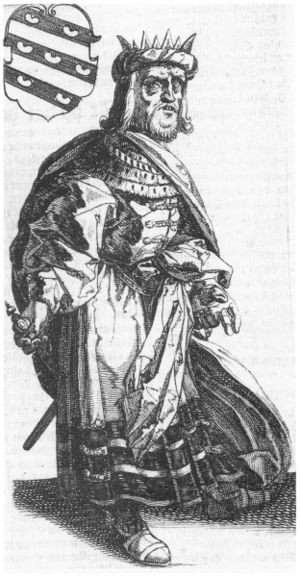
Radbod / Familie og efterslægt
Radbod skildret i det 17. århundrede.
Radbod, Radboud eller Redbad var konge i Frisland fra ca. 680 til sin død. Han er ofte betragtet som den sidste uafhængige hersker i Frisland før frankisk dominans. Han besejrede Karl Martell i Köln. Til sidst sejrede Karl og tvang friserne til at adlyde sig. Radbod døde i 719, men hans efterfølgere kæmpede i flere år mod den frankiske magt.